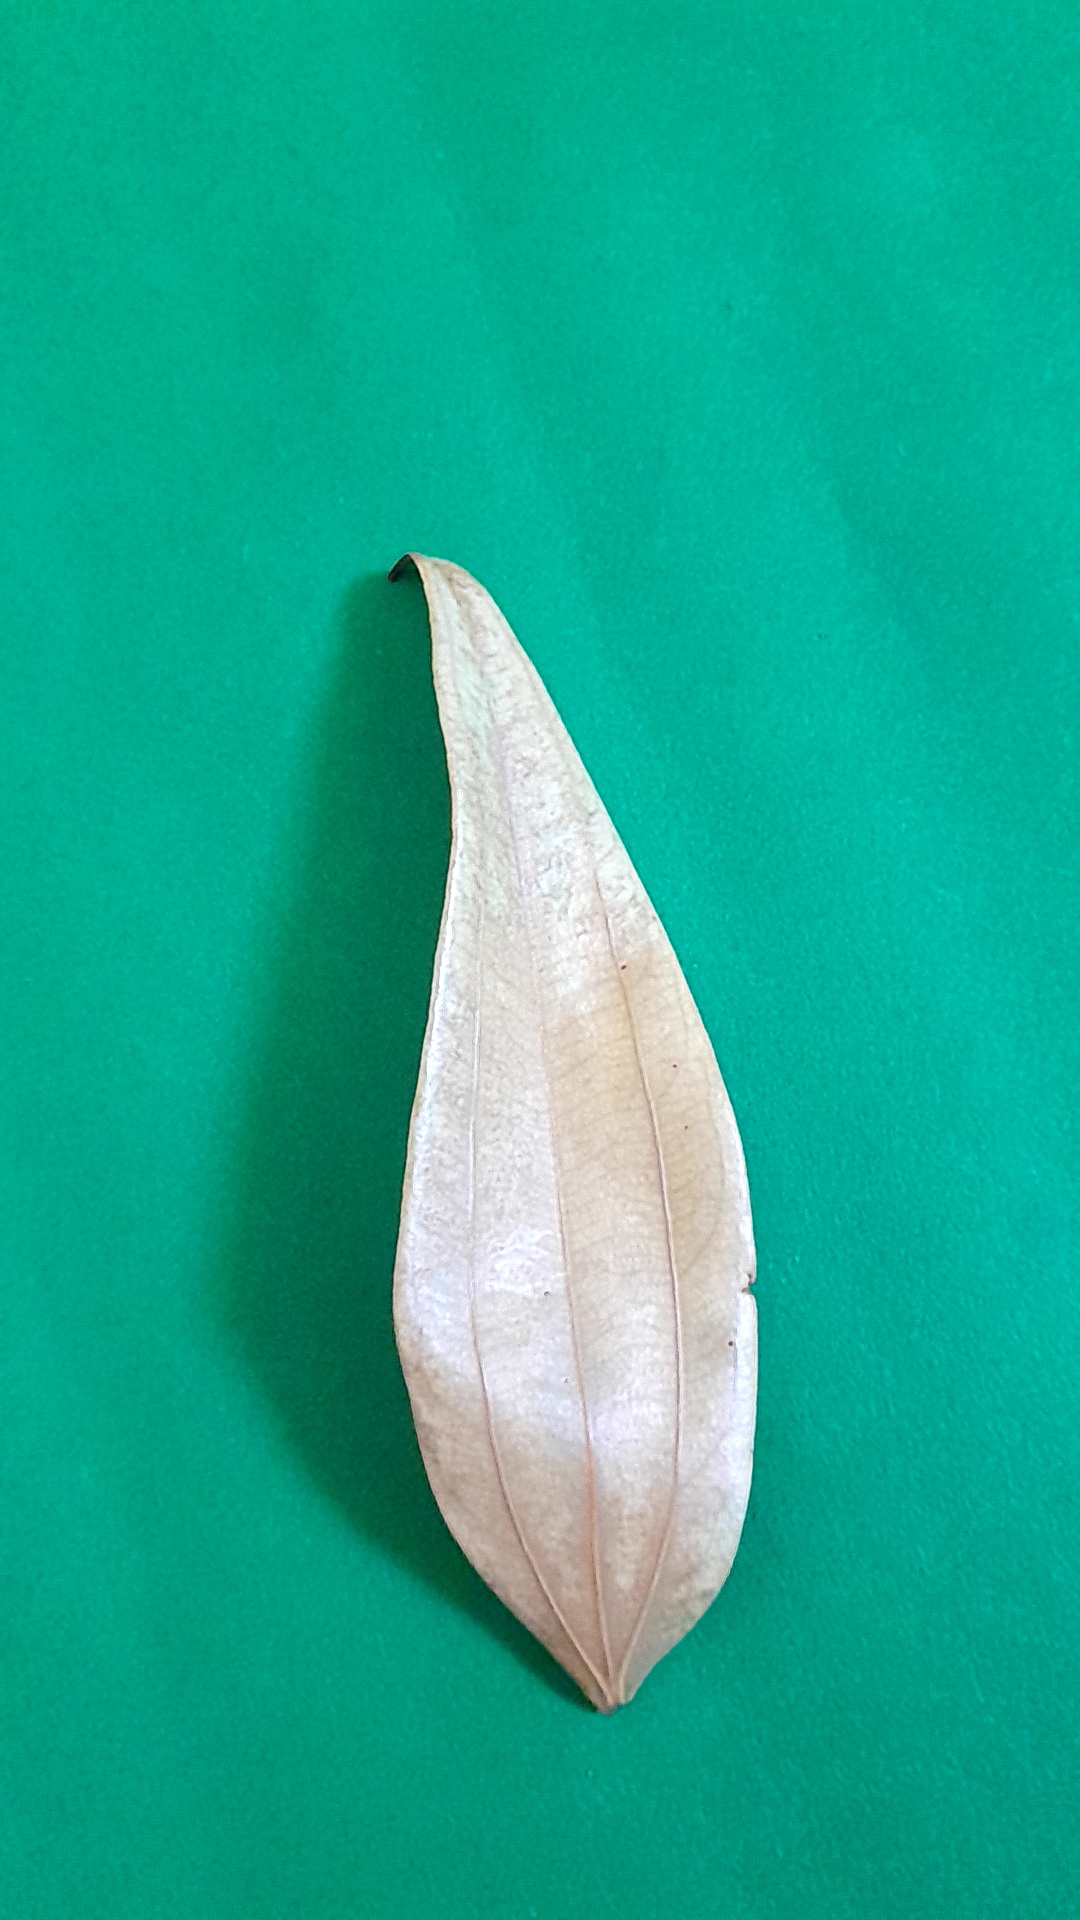
Label: Dry Leaf